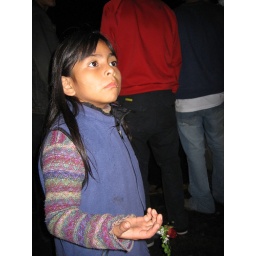
young girl selling roses in the streets at 4 a.m.